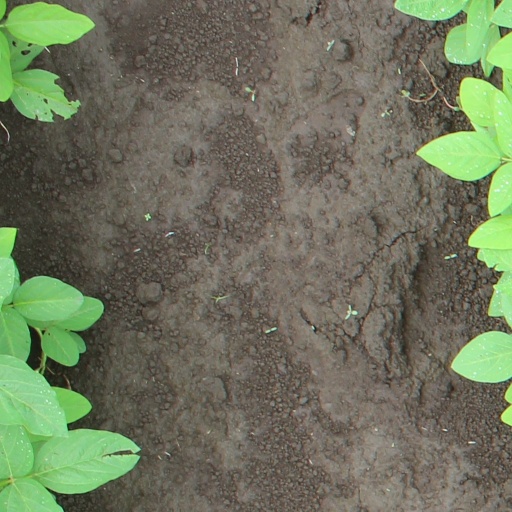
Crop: soybean